Vladimir Solovyov (TV presenter)

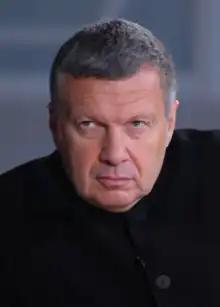
Solovyov in 2022

Vladimir Rudolfovich Solovyov (born 20 October 1963) is a Russian TV presenter. He has been an anchor on the television show "Evening with Vladimir Solovyov" on Russia-1 since 2012.